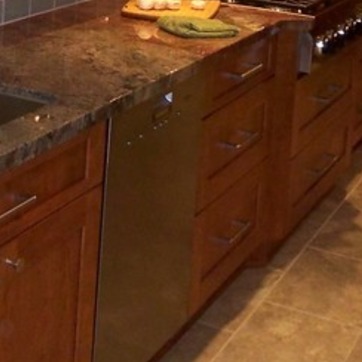
Material: metal